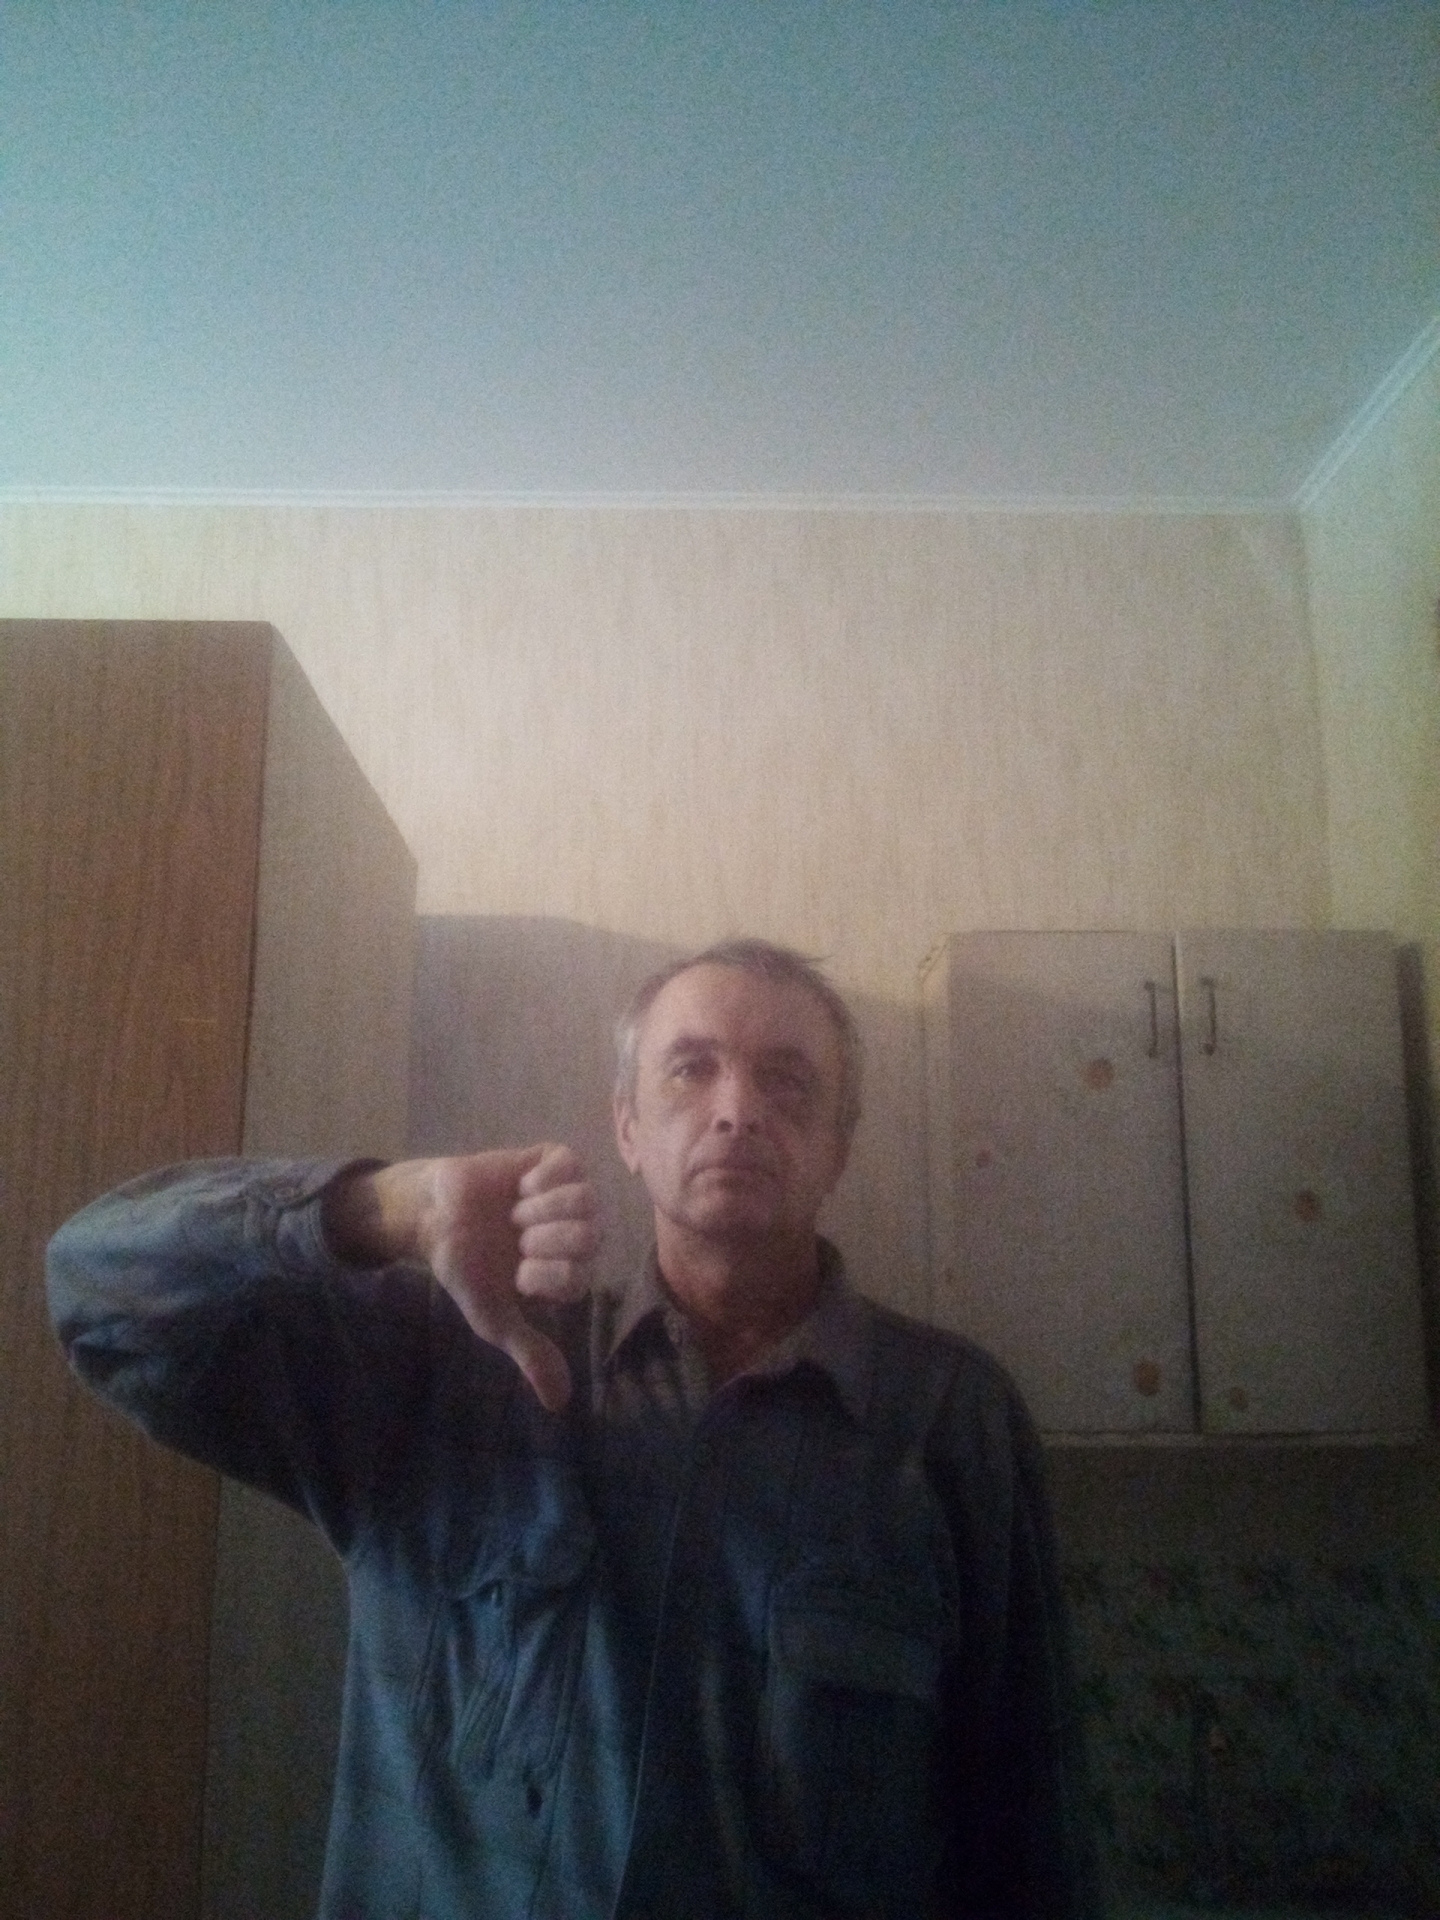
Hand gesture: dislike